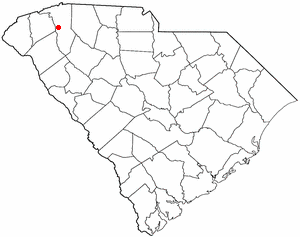
City View (South Carolina)
City View er et kommunefrit område i Greenville County, South Carolina. City View har en befolkning på 1.254 indbyggere.